Mississippian copper plates

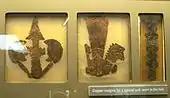
Bi-lobed arrow plates from Etowah

Many of the hundreds of plates found have not been specifically avian themed and come in a variety of other shapes. These include embossed geometric designs, weeping eye motifs, bi-lobed arrow motif headdresses, head shapes with headresses, and plain sheets. The unique "Upper Bluff Lake Dancing Birdmen" plate was found in the same burial in Union County, Illinois as a Malden style avian plate. Several related examples of bi-lobed arrow headdresses have been found at the Etowah site and the Moundville site. A variety of non-avian themed plates were found at the Spiro site. These finds include copper feather and flame-like shapes believed to have been part of headdresses, a human head cutout wearing similar "feathers", square sheets with Forked Eye motifs and concentric circle designs, and several copper covered wooden plaques also with Forked Eye motifs and circles.